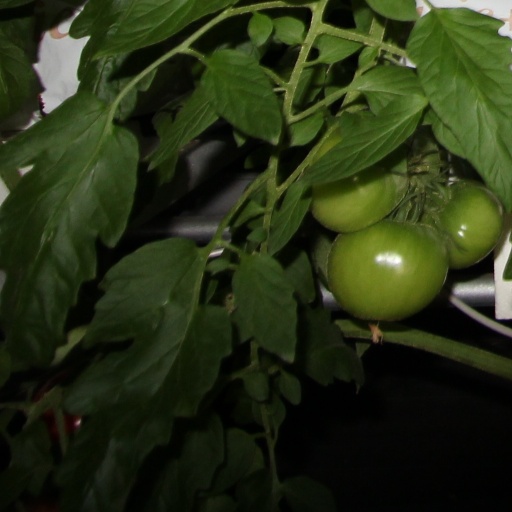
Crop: tomato